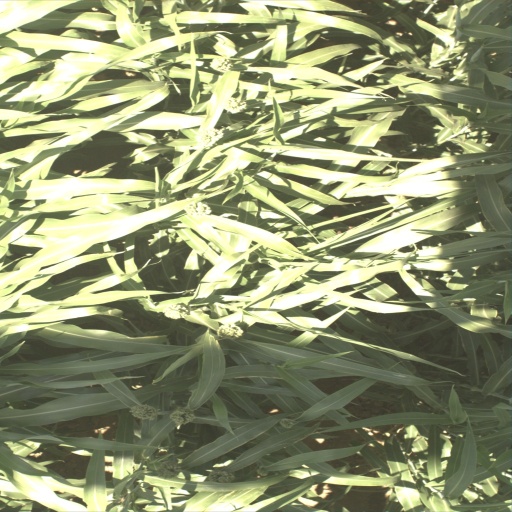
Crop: sorghum